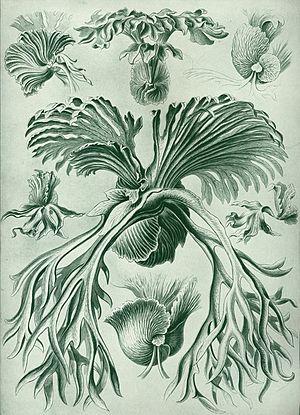
Formes artistiques de la Nature est un livre de lithographies illustratives de sciences naturelles publié par le biologiste allemand Ernst Haeckel.